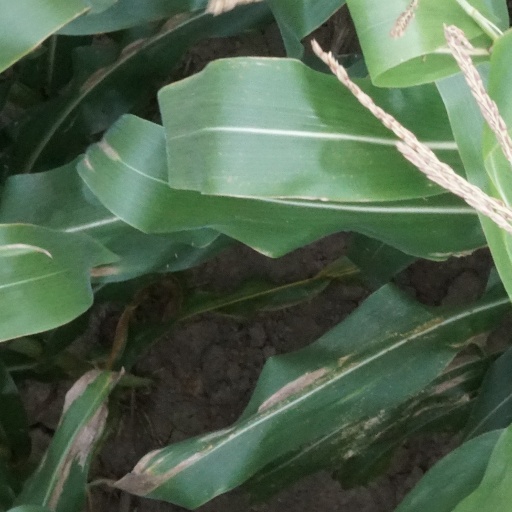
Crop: maize; corn